Magic Gum Tree

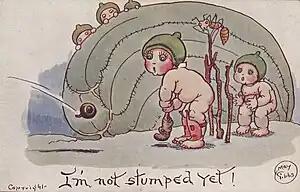
Gumnut Pixies. by May Gibbs Another example of Nursery Australiana

The Magic Gum Tree is a musical comedy written in 1932 with music and lyrics by Australian composer Arline Sauer.